Rüdiger Huzmann

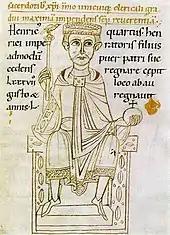
Henry IV, Holy Roman Emperor

Huzmann strongly supported Henry IV in the Investiture Controversy. At the Synod of Worms on 24 January 1076, he was one of the signatories of Henry's letter attacking Pope Gregory VII, declaring the pope as deposed. Together with bishop Burchard of Basel, Huzmann travelled to Italy with the intent of delivering Henry's letter to the pope in Rome. In February 1076, they met with an assembly of Italian bishops in Piacenza, who also signed statements of disobedience against the pope. Instead of continuing to Rome, Burchard and Huzmann sent the letter with a messenger. On receipt of the letter, Pope Gregory excommunicated archbishop of Mainz Siegfried I and Henry IV and threatened all signatories with suspension, giving them until 1 August to justify their actions to Rome. Although this meant he would be excommunicated, Huzmann stayed loyal to the king. He stayed at Oppenheim with Henry while the supporters of Gregory, who were asking for the king to seek absolution and the revocation of his excommunication, met on the opposite side of the Rhine at Trebur. After lengthy negotiations, Henry had to dismiss the bishops and princes that had been loyal to him, including Huzmann, and the king stayed in Speyer before embarking on the Road to Canossa. Huzmann travelled to Rome, where Gregory absolved him, but he was imprisoned in a monastery for a while and remained suspended as bishop. He returned to Speyer in 1077 and was reinstated as bishop by Pope Gregory on 19 March 1078.